José Carreras

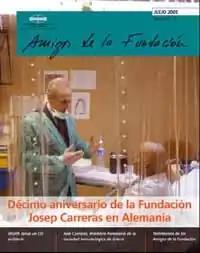
Carreras visiting a leukaemia patient on the cover of "Amigos de la Fundación", July 2005

Following his own recovery from leukaemia, Carreras sought both to repay the debt he owed to medical science and to improve the lives and care of other leukaemia sufferers. On 14 July 1988, he established the Fundació Internacional Josep Carreras per a la Lluita contra la Leucèmia (known in English as the José Carreras International Leukaemia Foundation) in Barcelona. The foundation, which publishes a tri-monthly magazine on its activities, "Amigos de la Fundación", concentrates its efforts in four main areas: